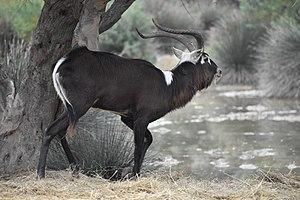
Cobe de Mrs Gray dans la Réserve de Sigean.